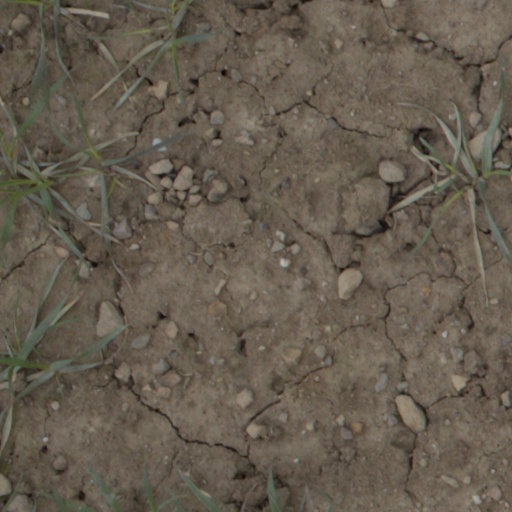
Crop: wheat